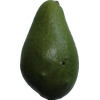
Label: green_avocado